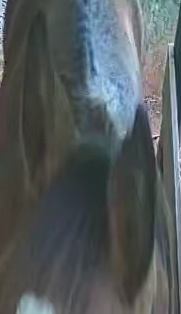
Face region: ears (position_of_ears)
Pain indicator: not_present